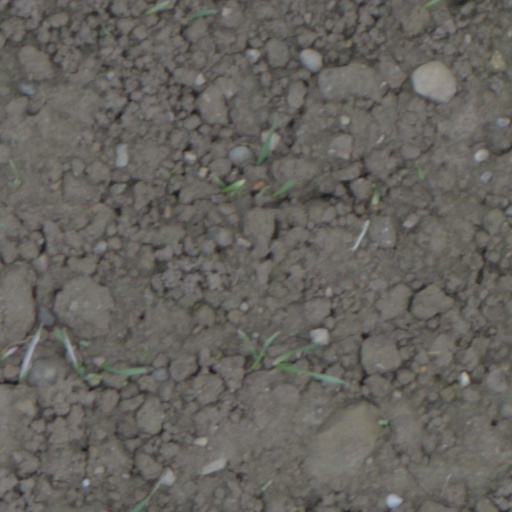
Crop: wheat